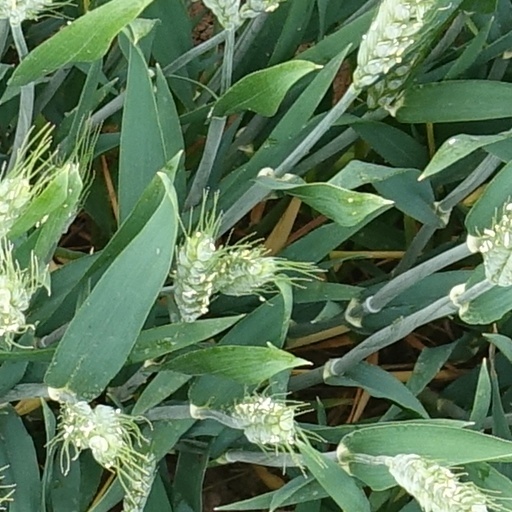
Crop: wheat